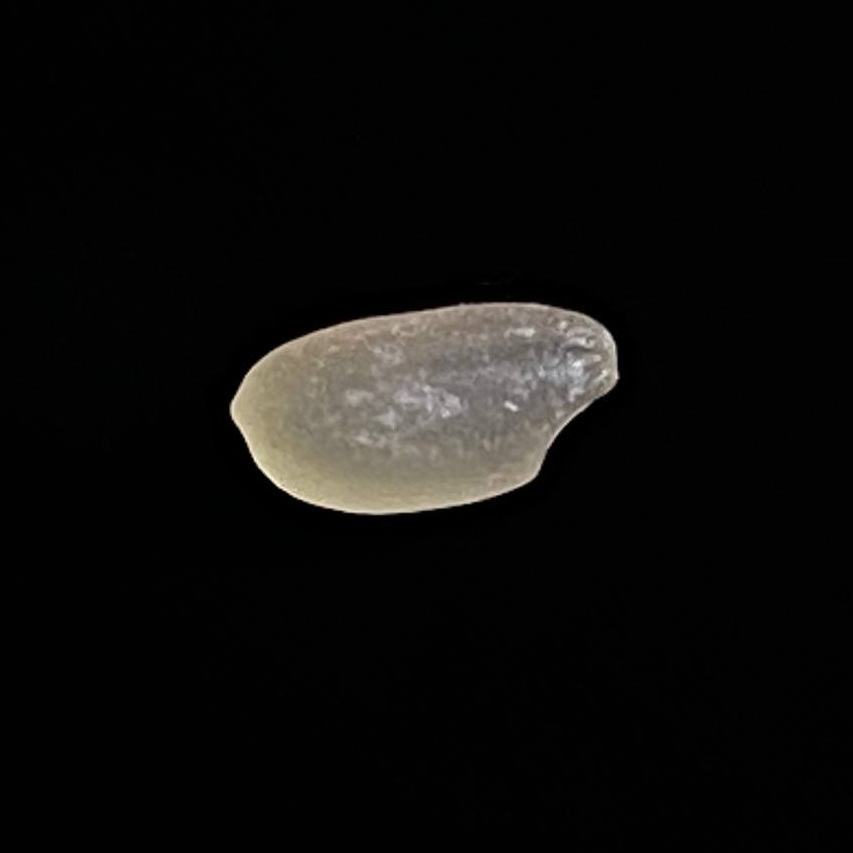
Rice variety: Gutisharna